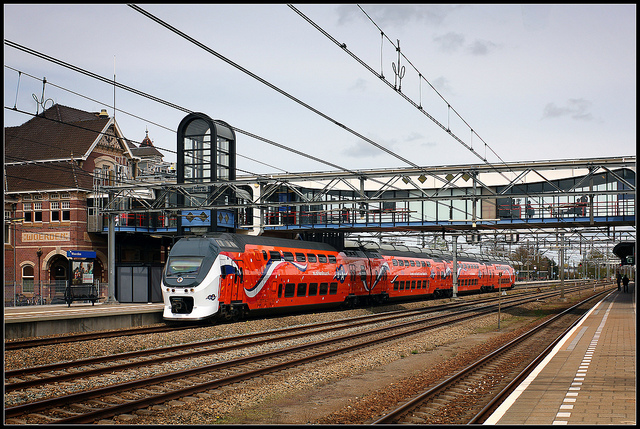
A commuter train parked near a train station platform.

A train that is going by some buildings in the day.

A train on one track near a train station.

A white and red train moves on the tracks

an image of a train going down a railroad track